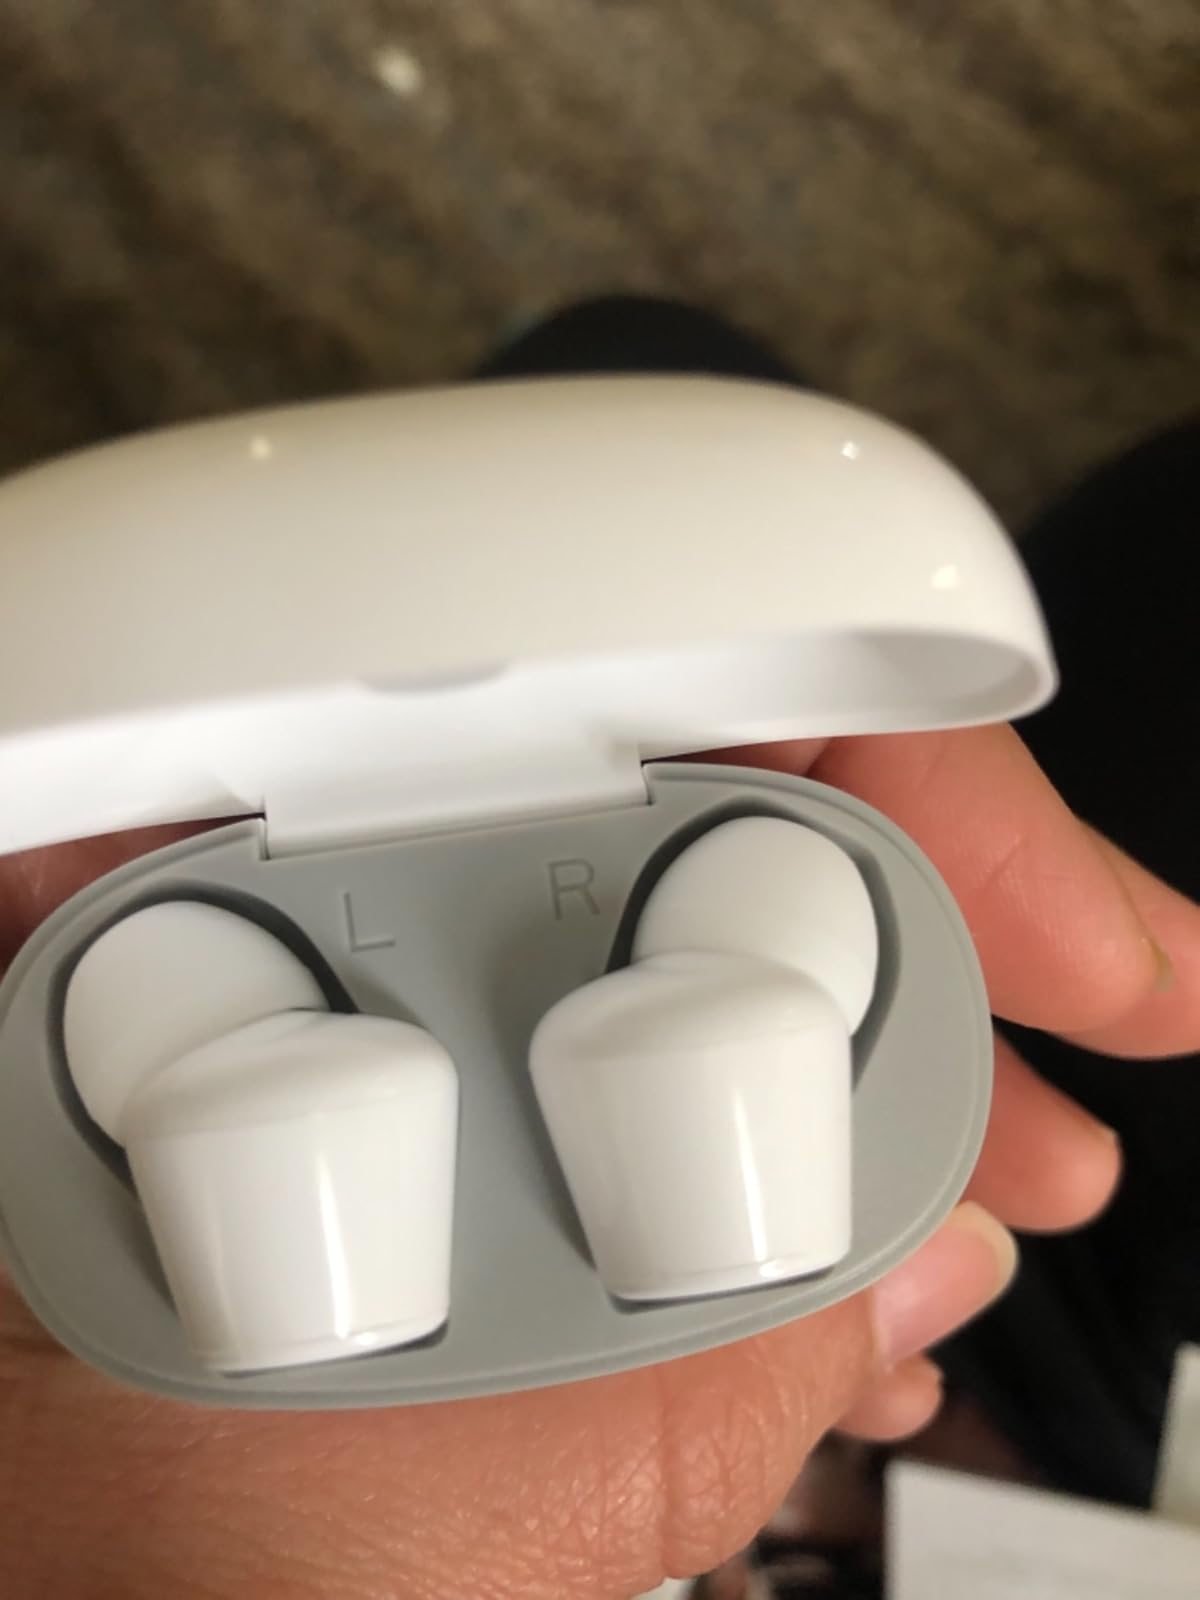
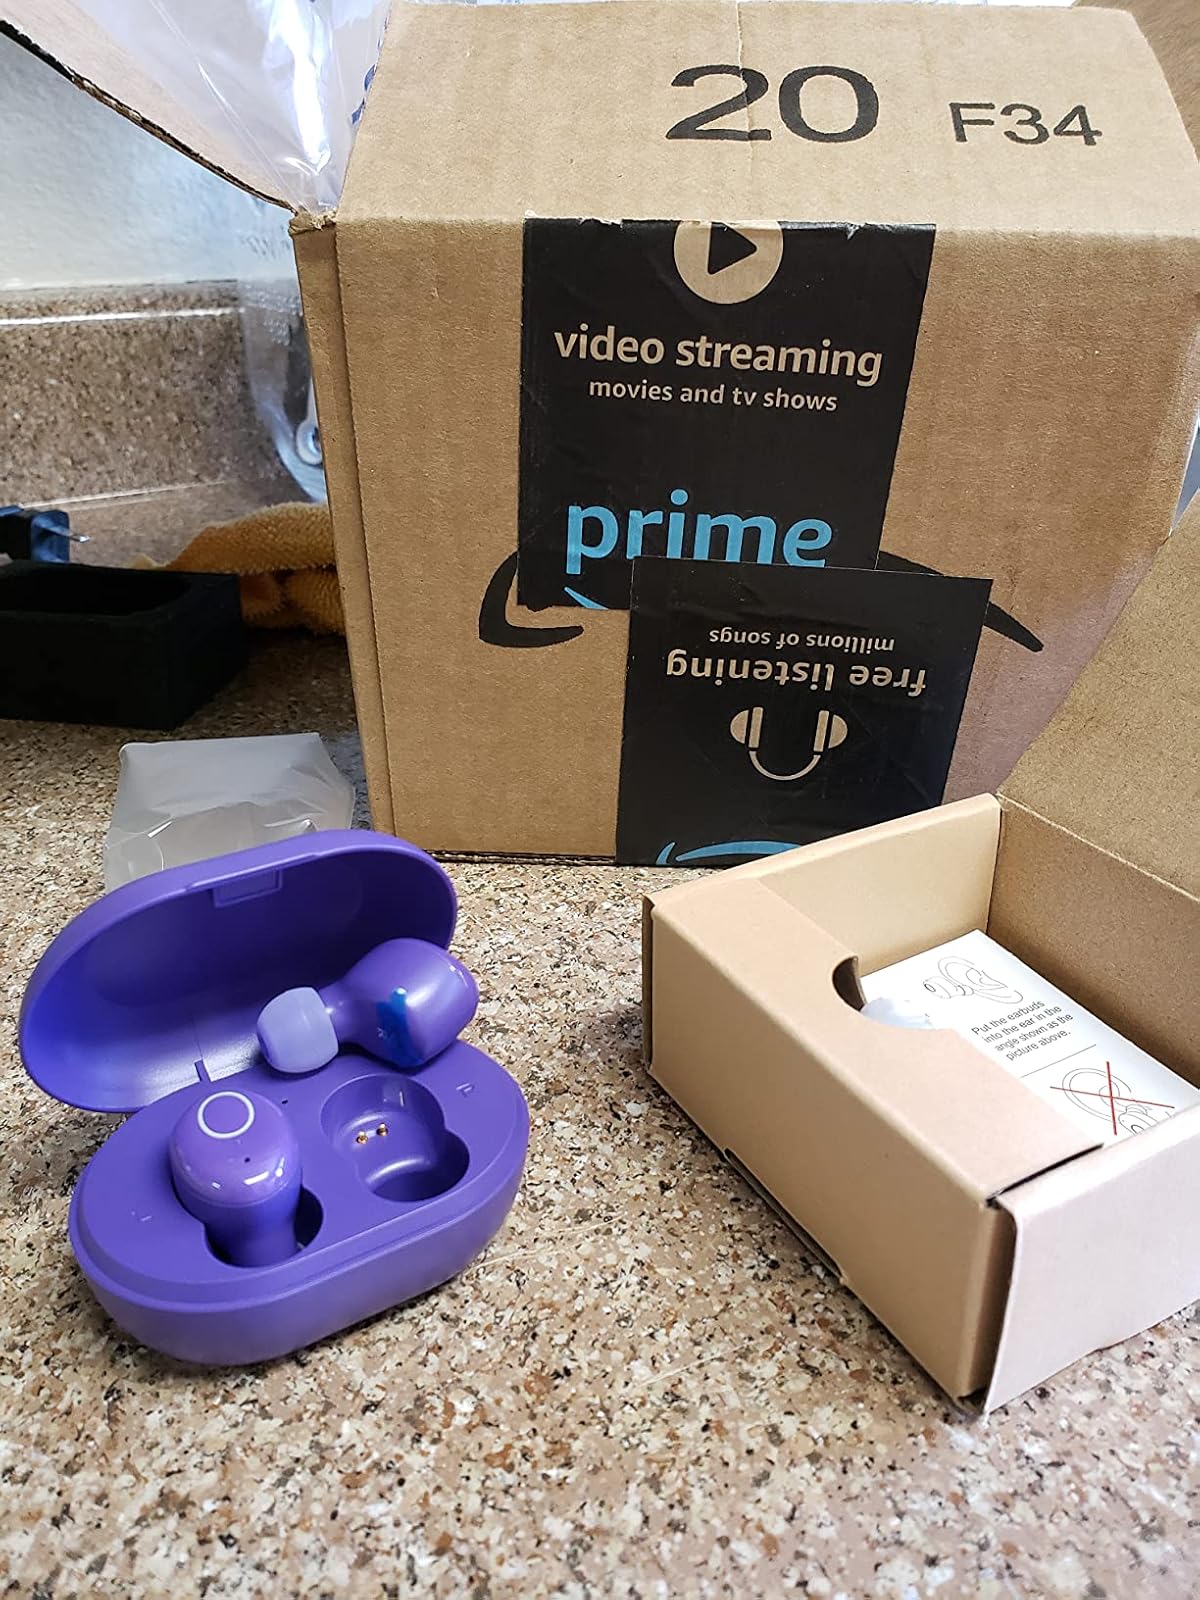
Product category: earbuds
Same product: no